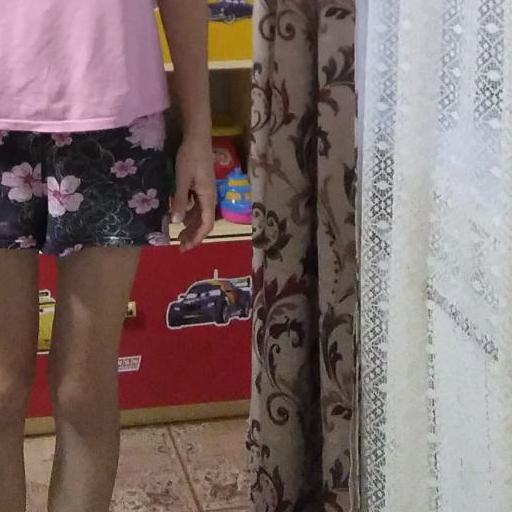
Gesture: no_gesture